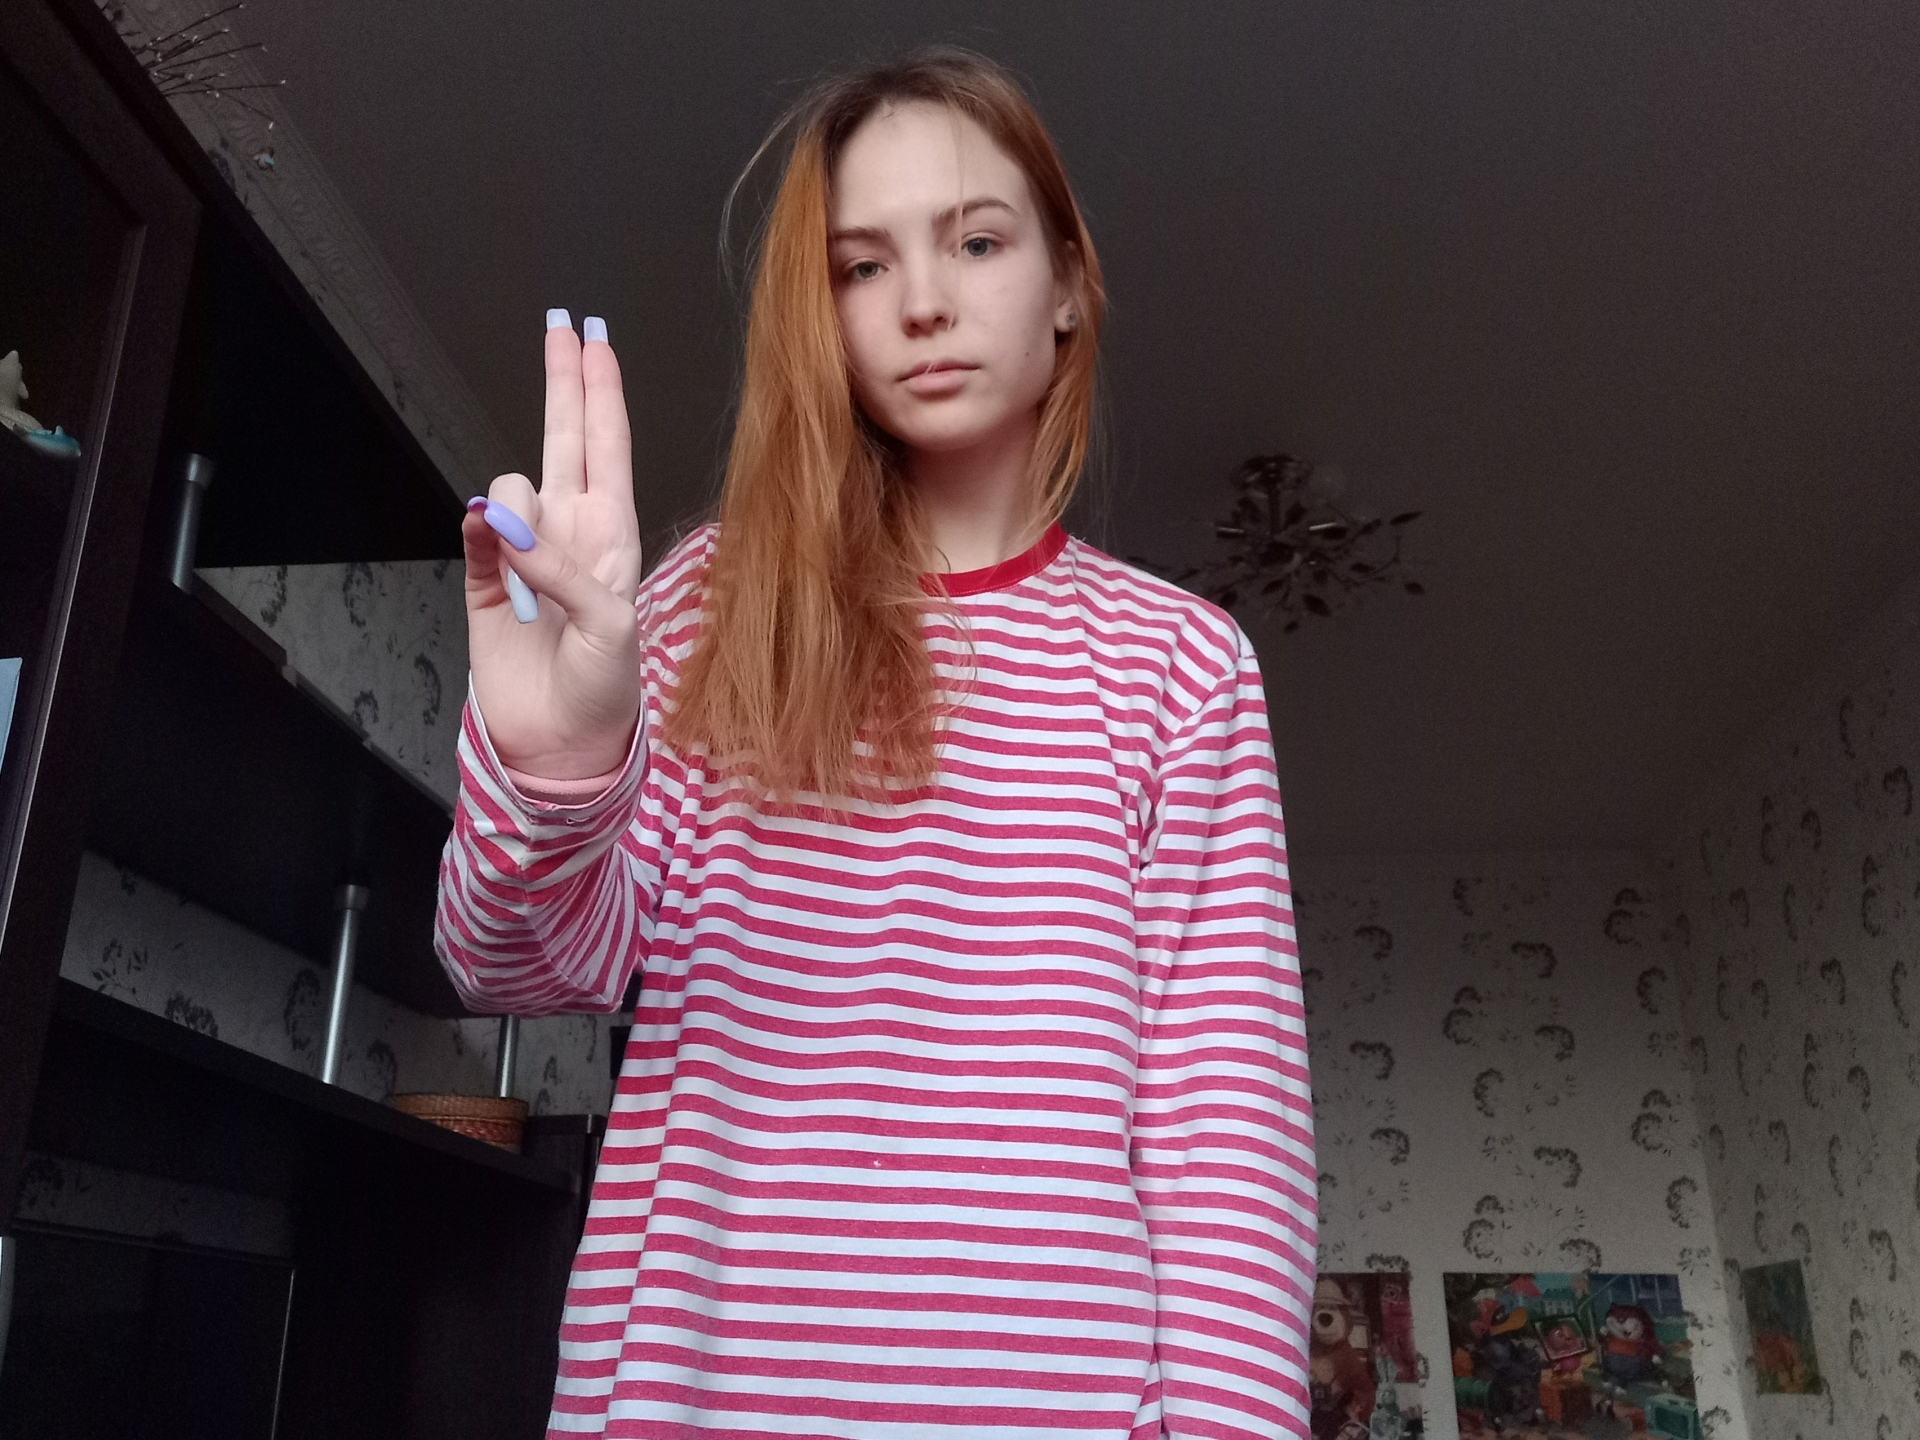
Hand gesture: two_up